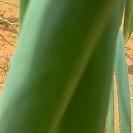
Crop: Onion
Condition: healthy-leaf